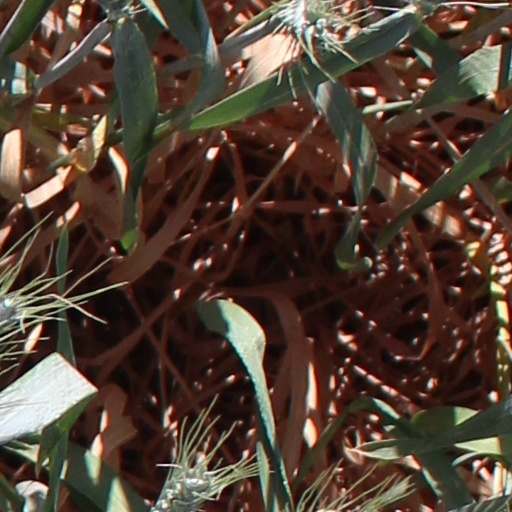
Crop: wheat